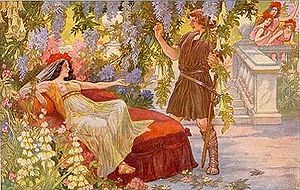
Parsifal / Synopsis / Akt 2
Parsifal-postkort fra omkring 1900 - ukendt kunstner.
Parsifal er en opera i tre akter af Richard Wagner. Den er løst baseret på Wolfram von Eschenbachs Parzival, et epos fra det 13. århundrede om Arthurs ridder Parzival og hans søgen efter hellige spyd, der var brugt til at stikke den korsfæstede med.